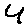
Label: 4